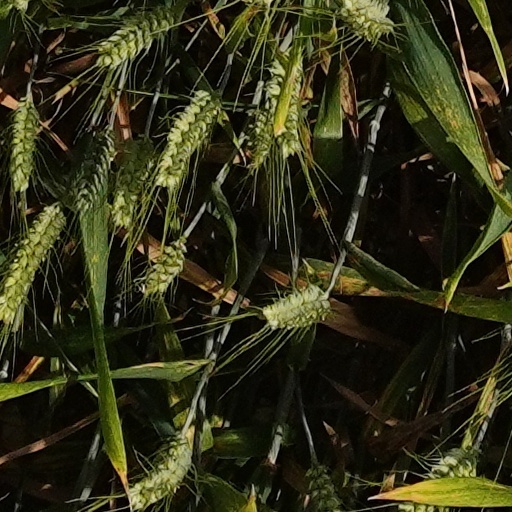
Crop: wheat